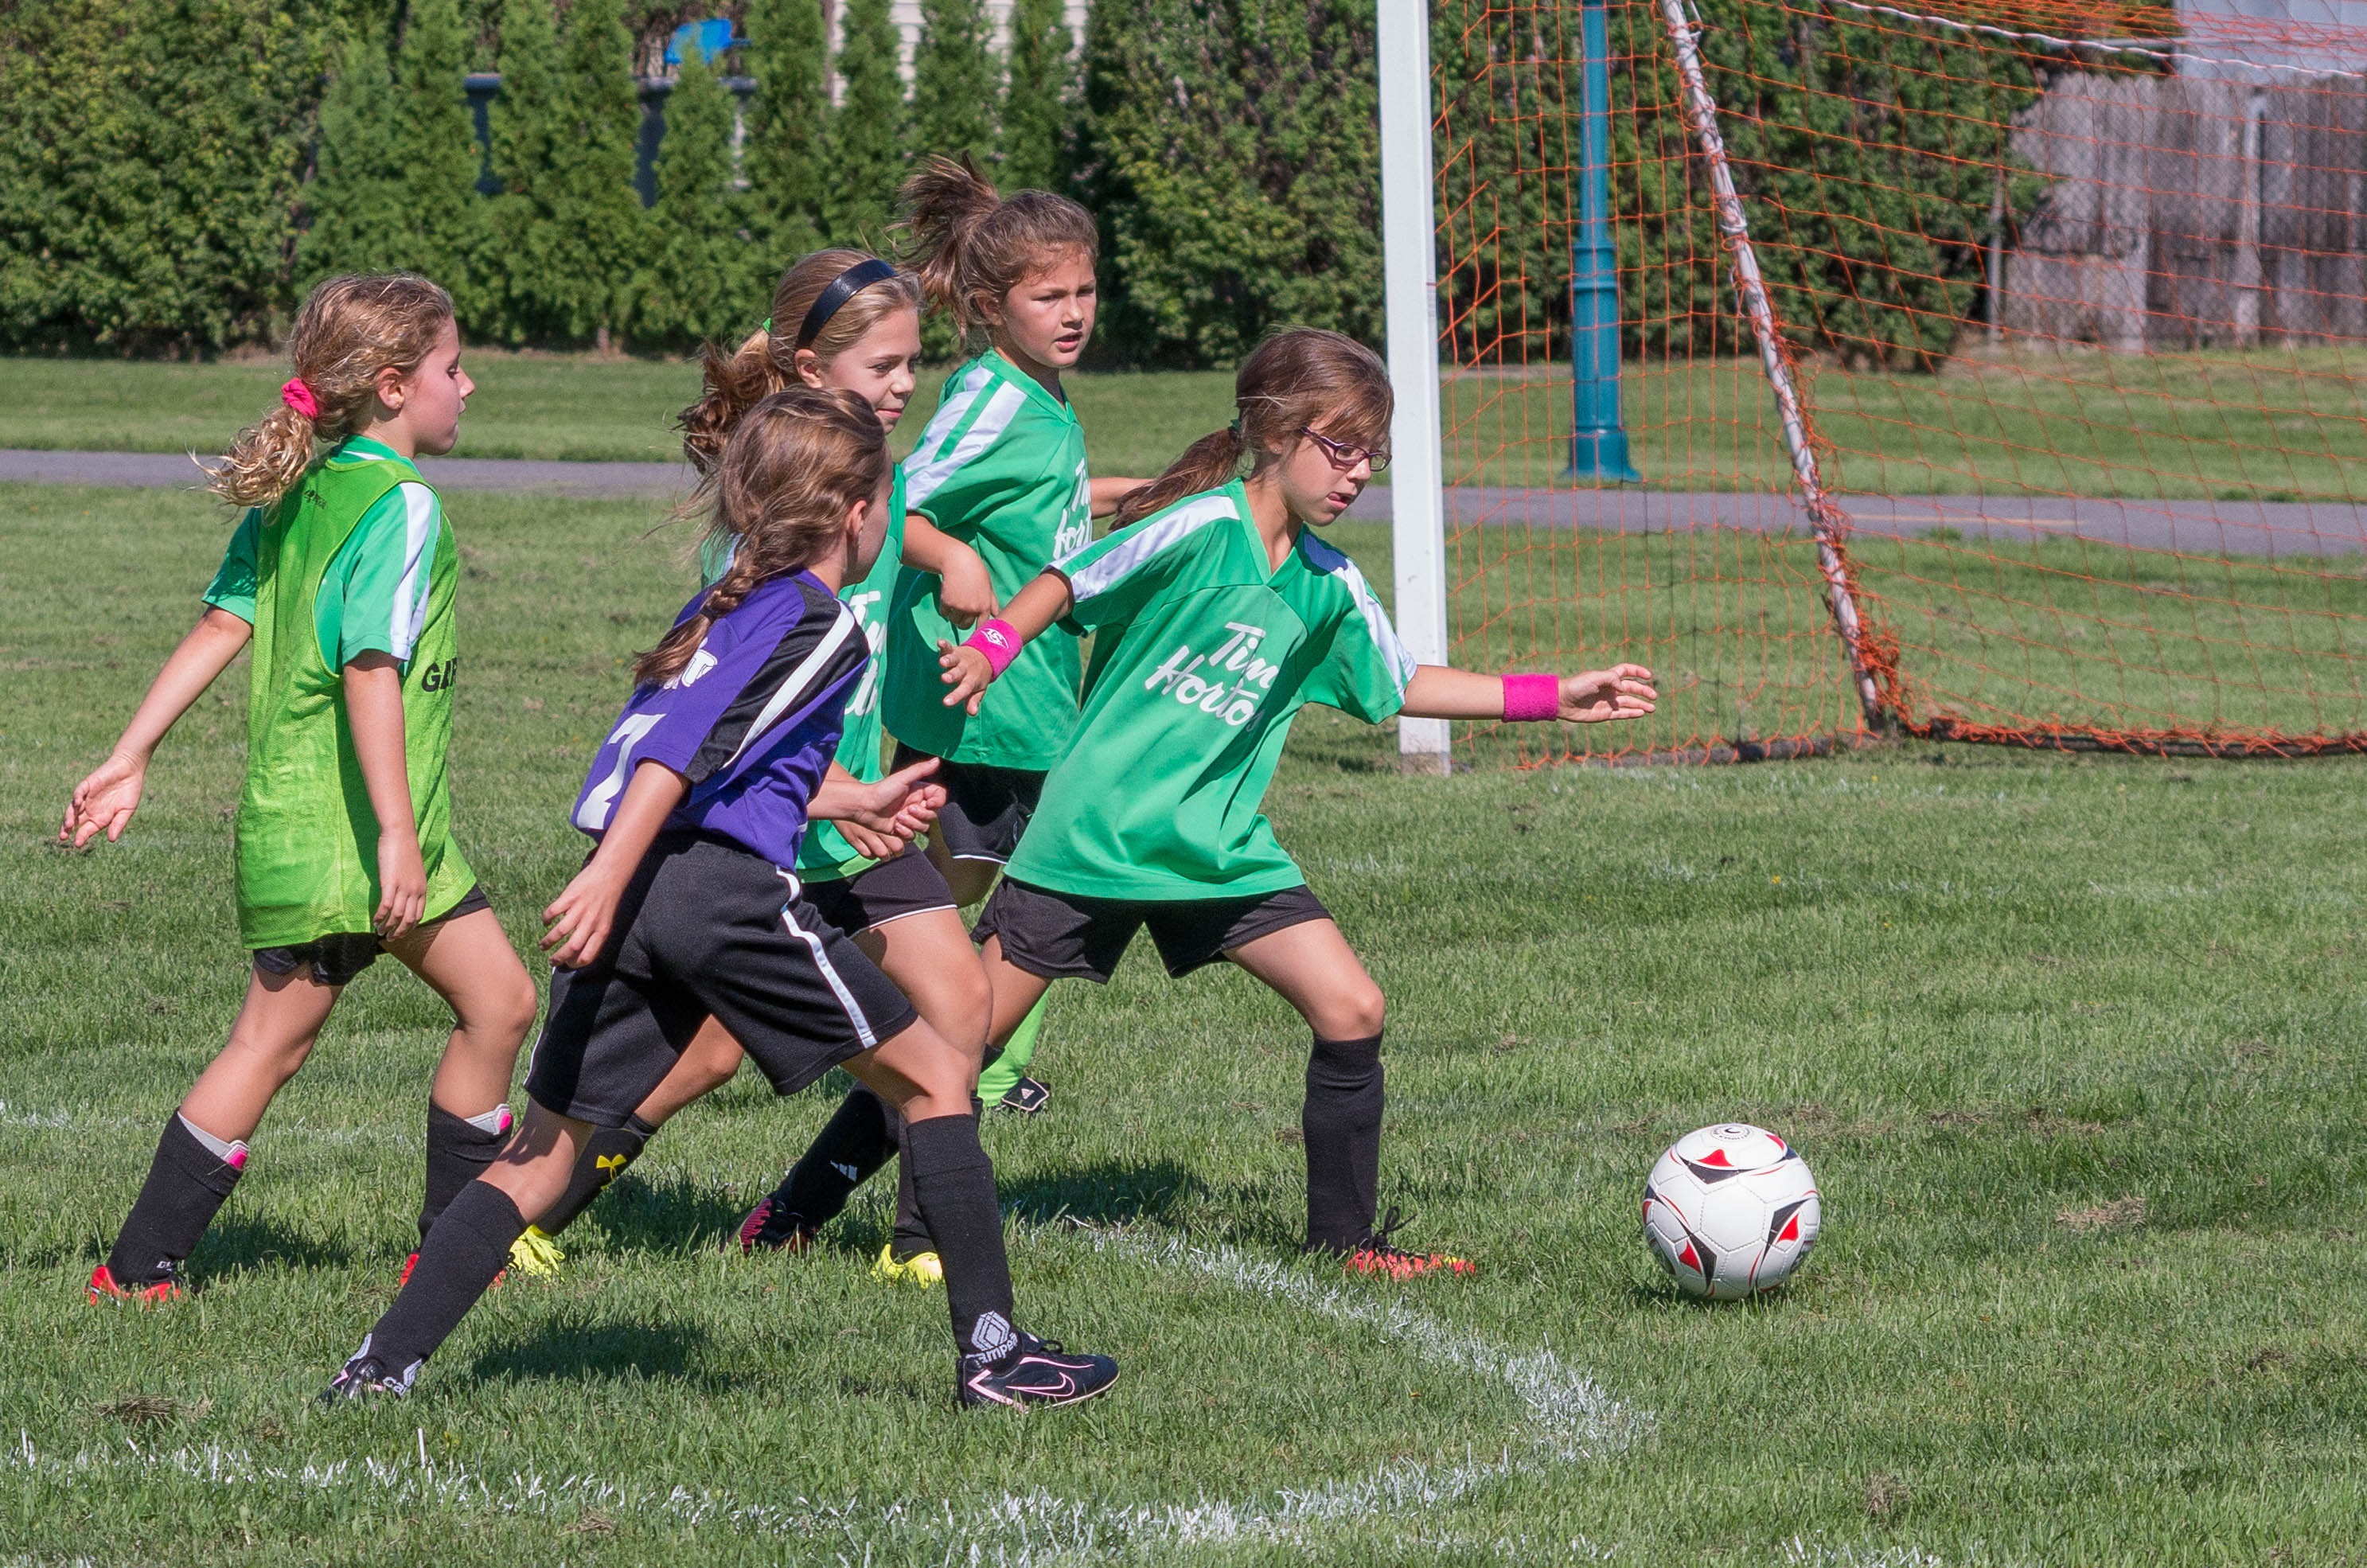
sport, play, summer, soccer, player, team, sports, tournament, football player, ball game, competition event